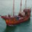
Label: ship